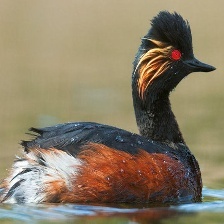
Species: BLACK-NECKED GREBE
Scientific name: PODICEPS NIGRICOLLIS